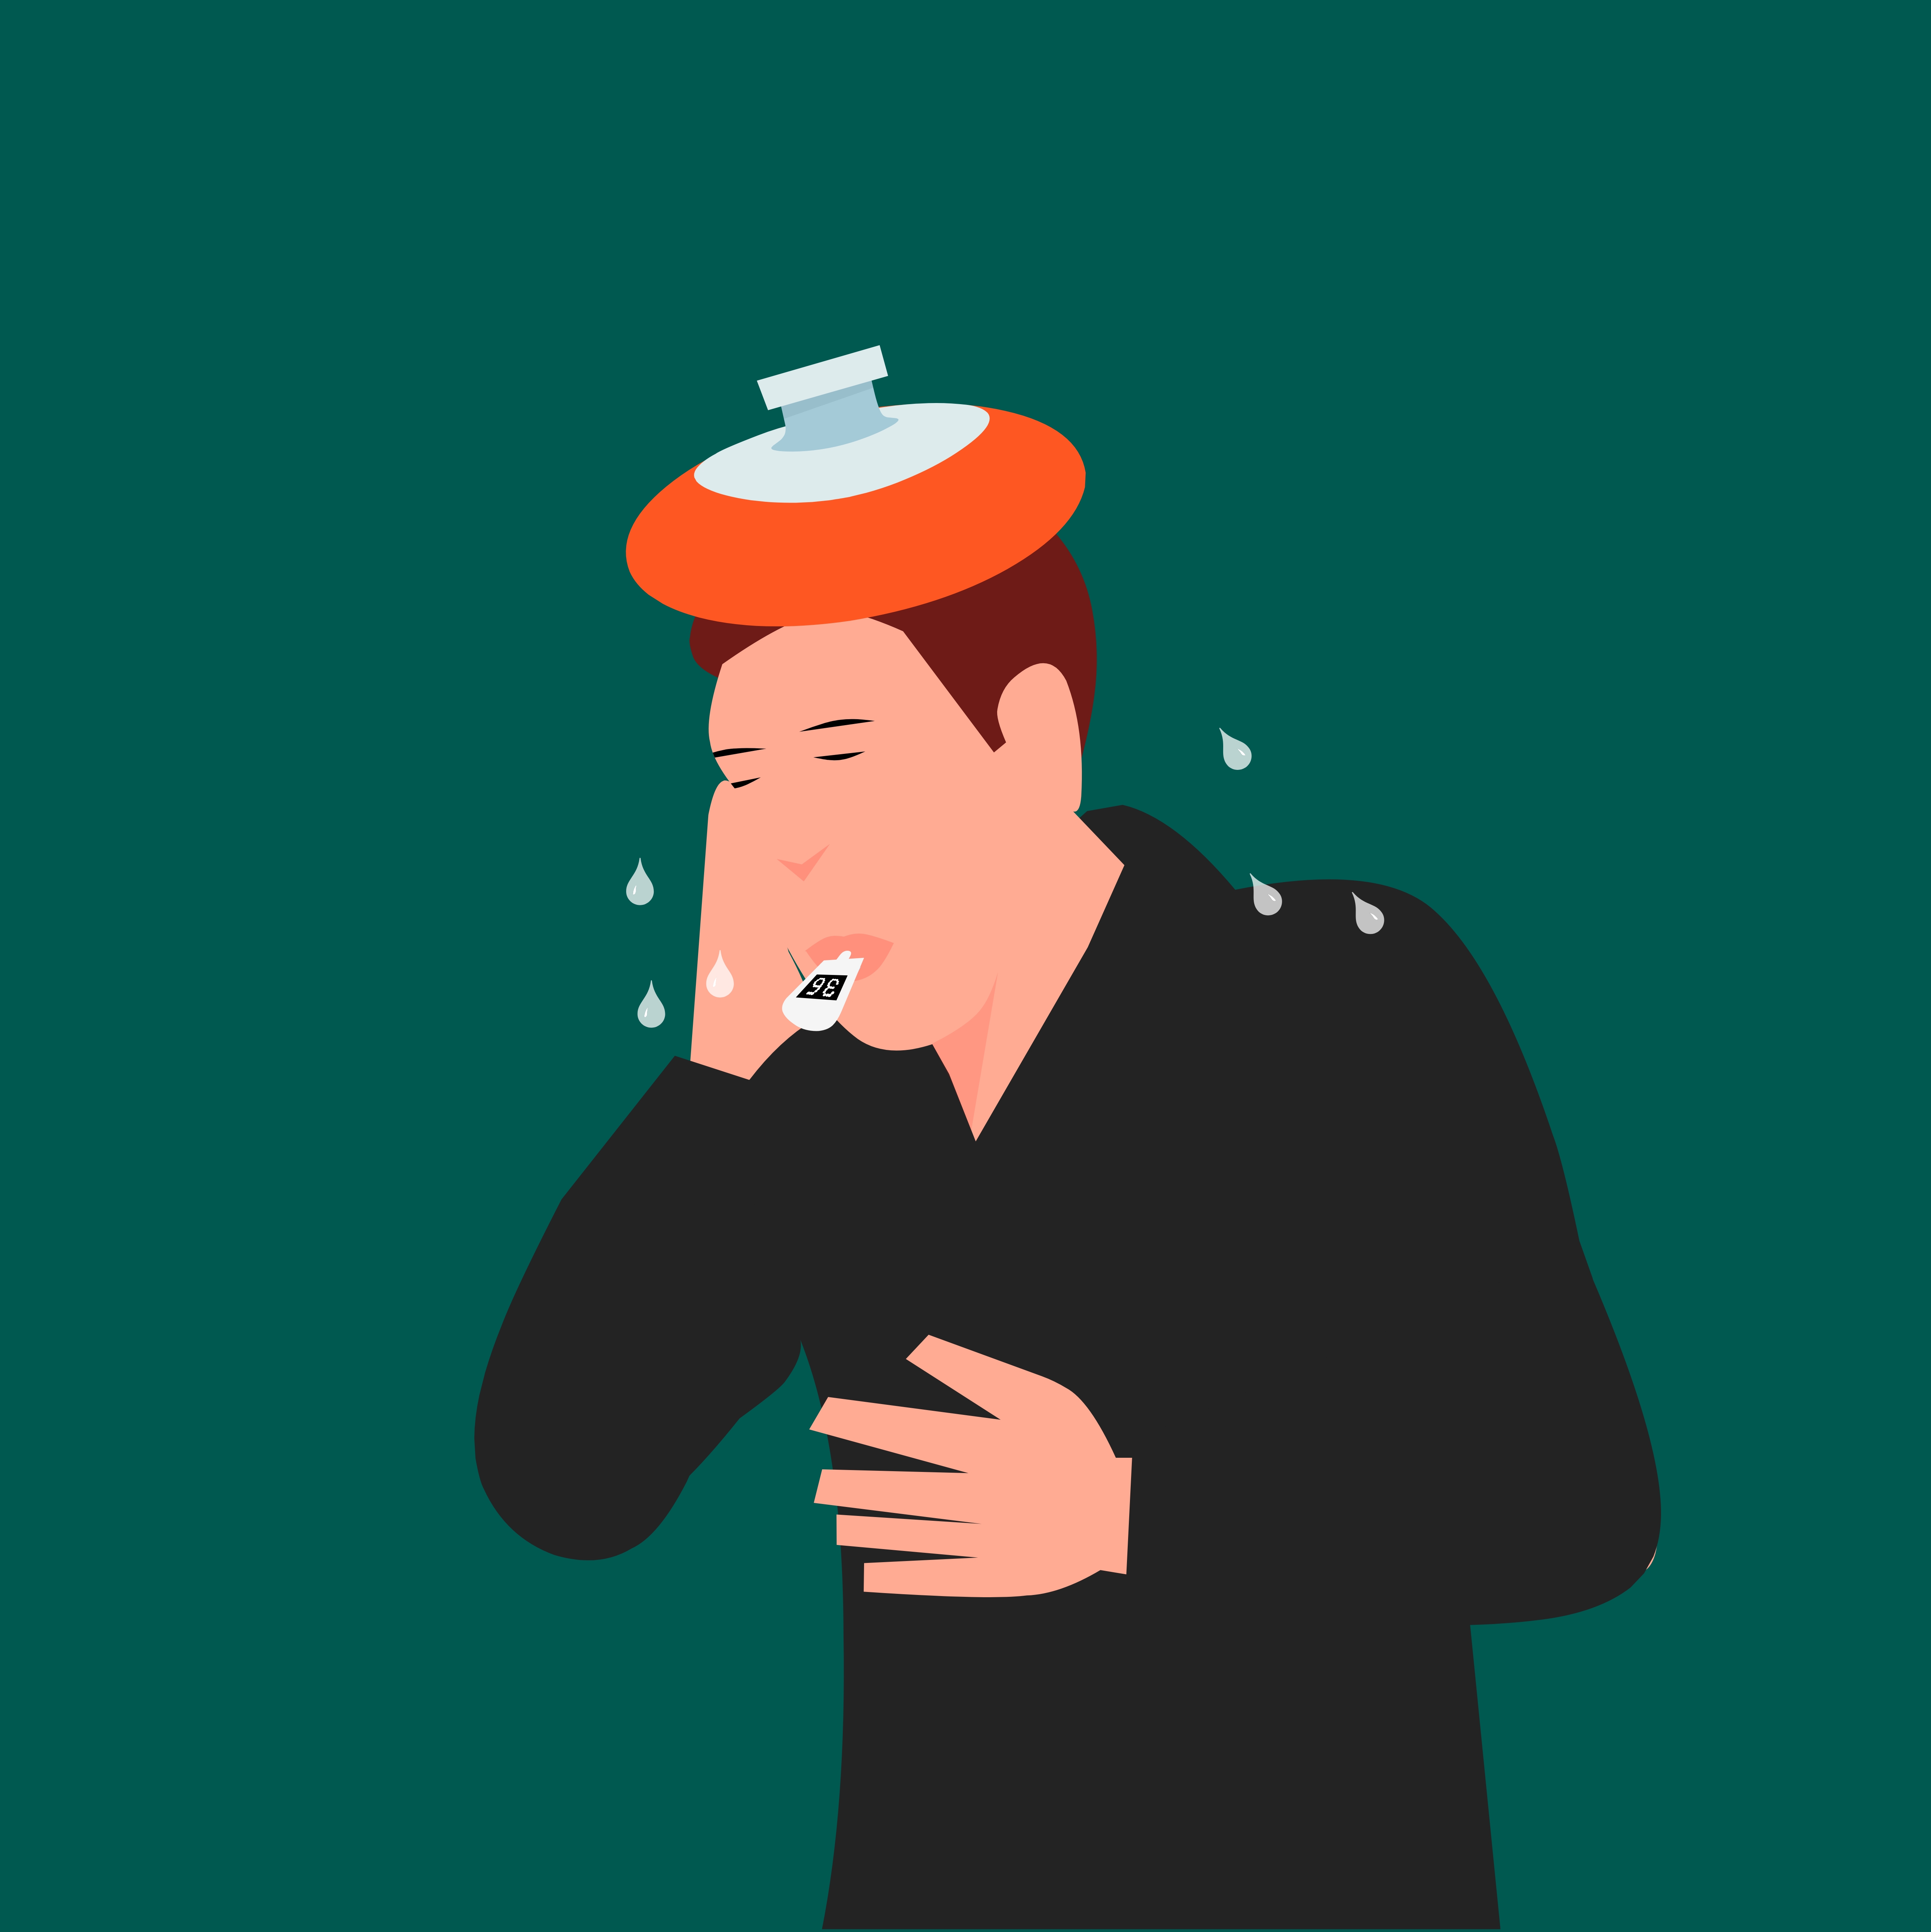
fever, sick, cold, flu, thermometer, ache, care, disease, face, man, flue, hand, head, headache, health, heat, high, ill, illness, medical, pain, temperature, virus, sleeve, gesture, font, art, pleased, graphics, thumb, event, fictional character, animation, happy, costume hat, Animated cartoon, illustration, graphic design